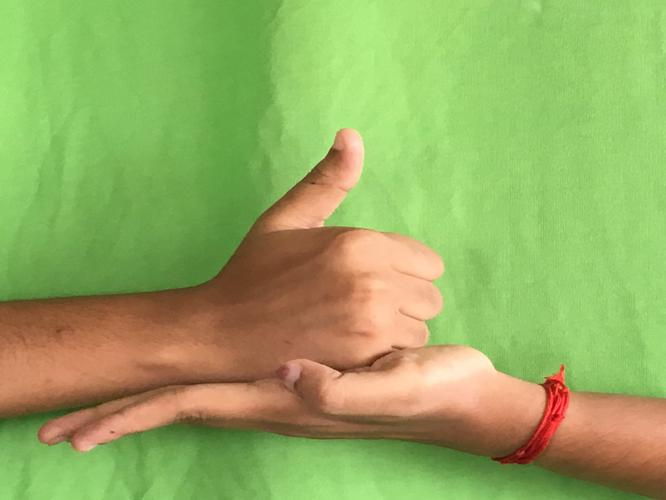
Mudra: Shivalinga
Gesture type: double_hand